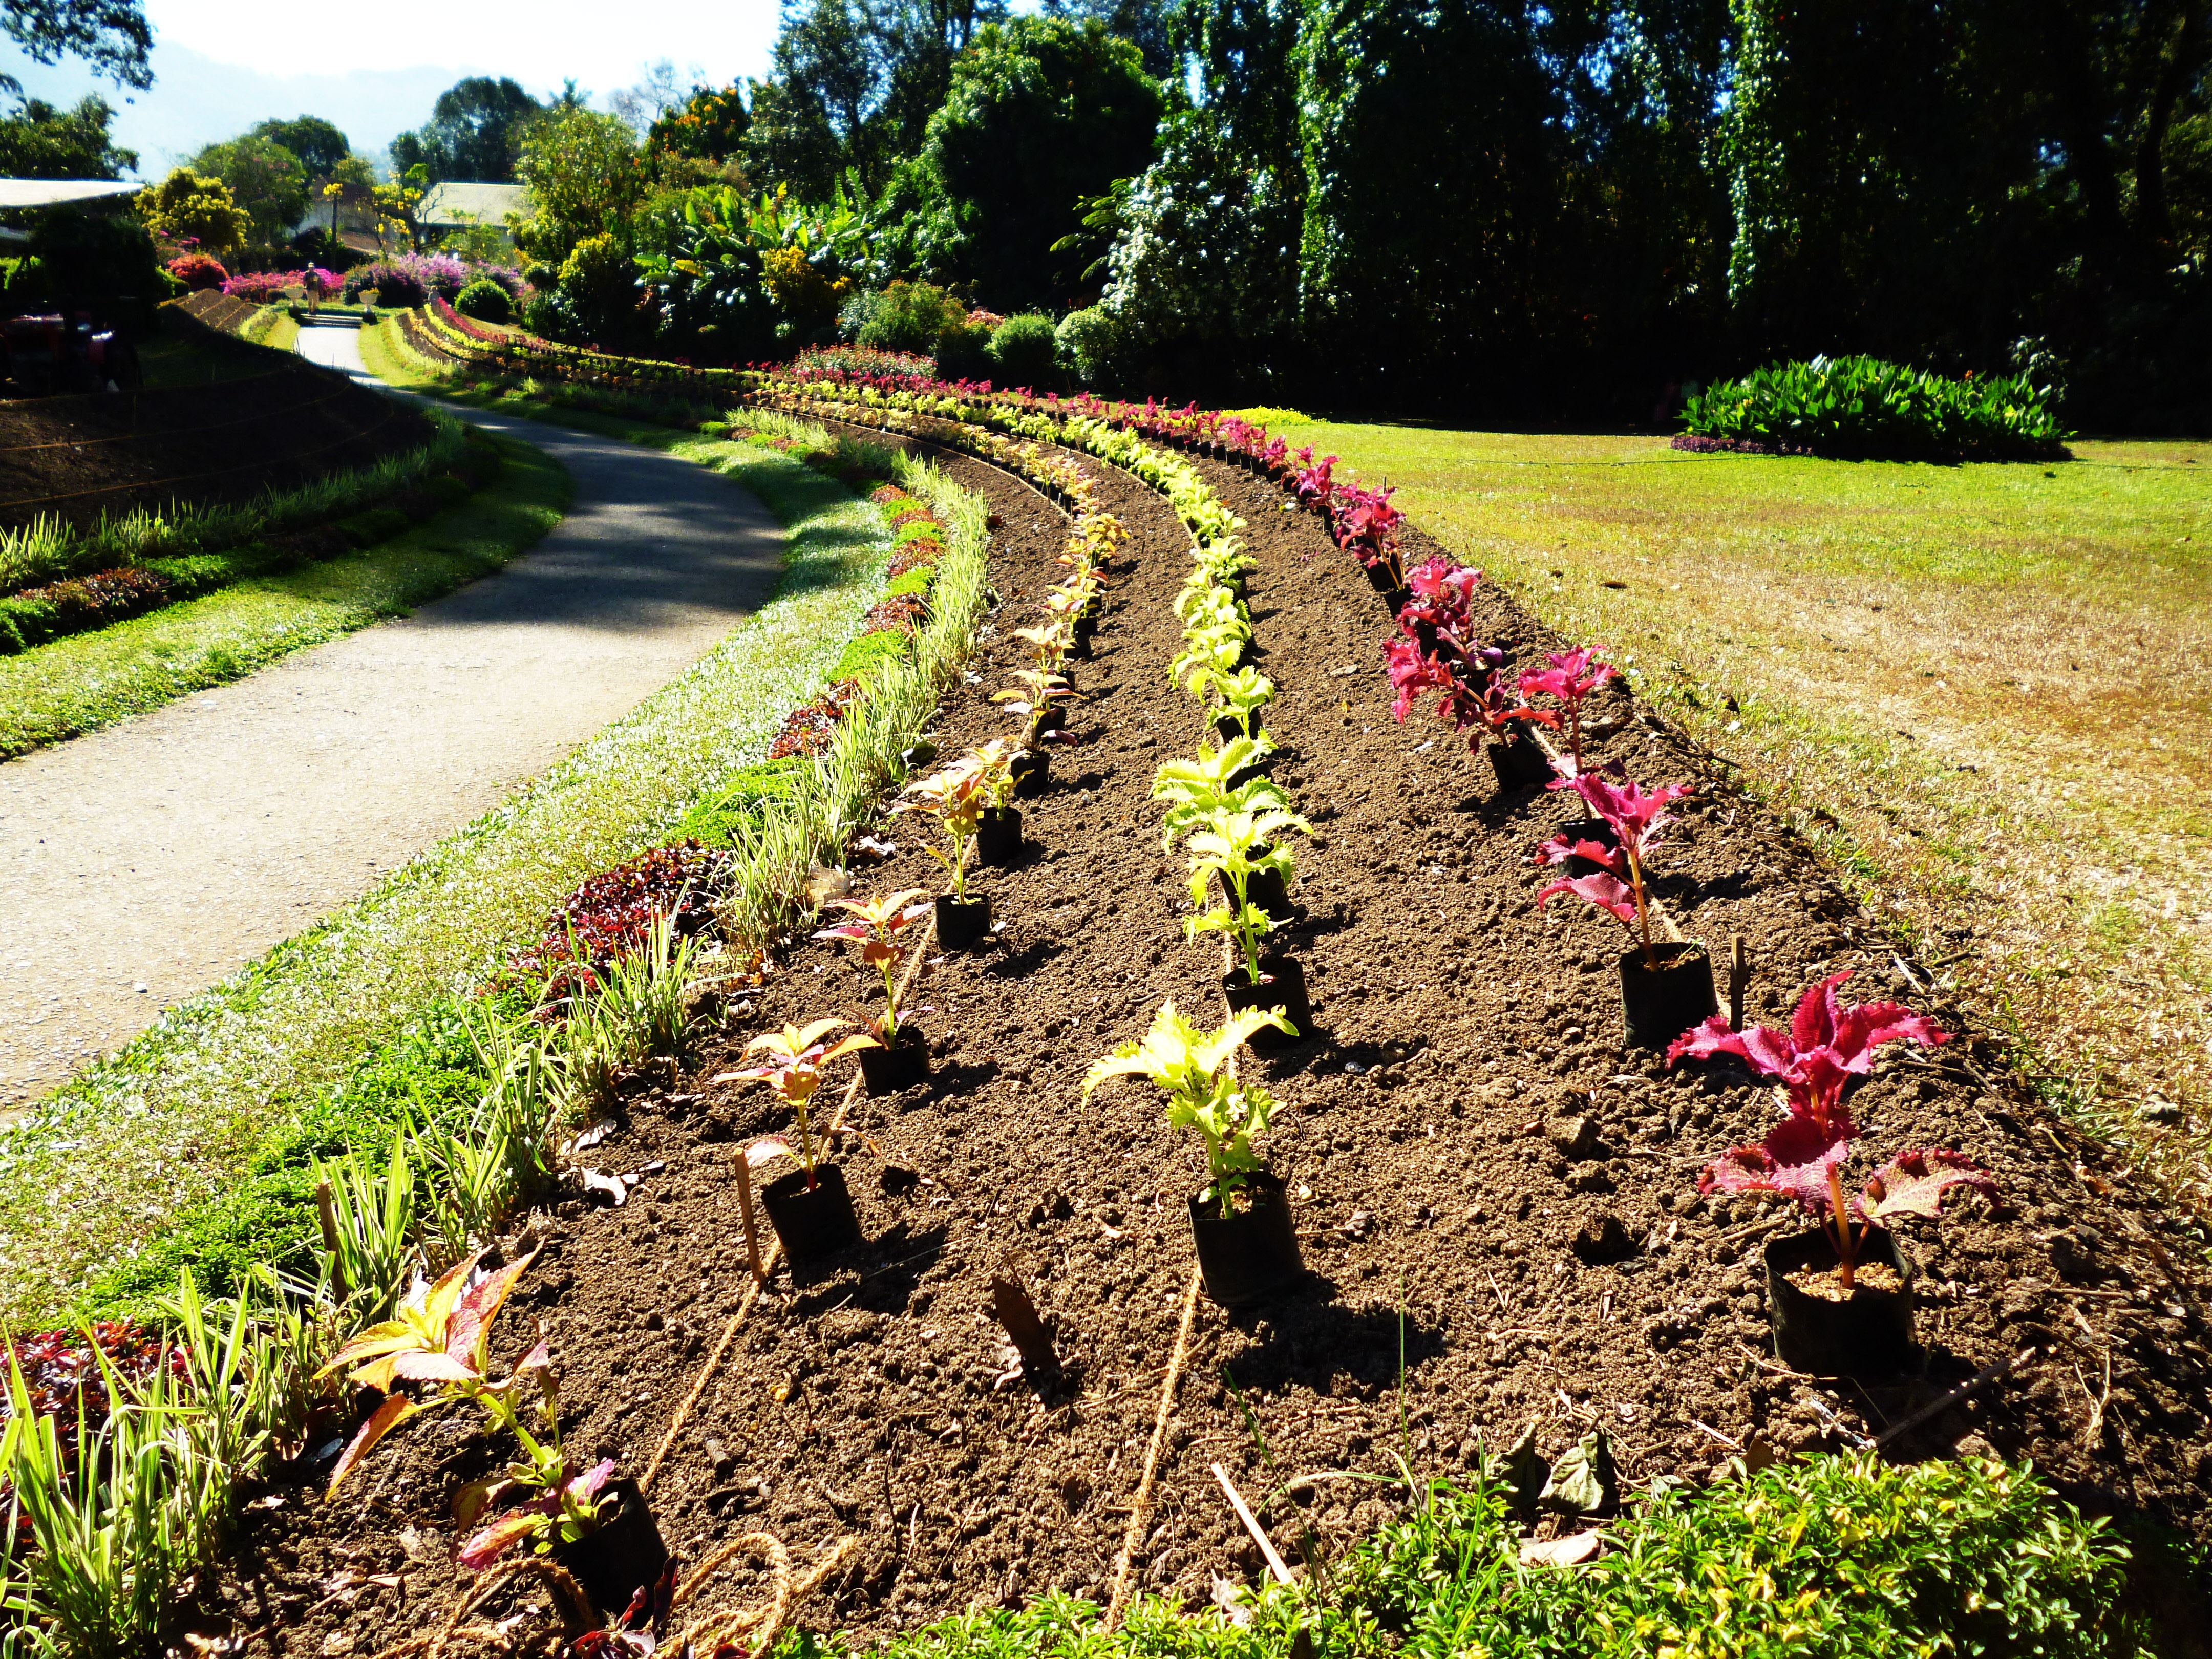
field, farm, lawn, flower, soil, agriculture, garden, flowers, flower bed, plantation, flowerbed, rural area, flower road, leading line